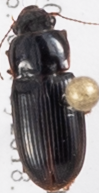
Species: Harpalus desertus
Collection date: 2018-05-03
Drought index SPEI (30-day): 1.23
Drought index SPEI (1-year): -0.482
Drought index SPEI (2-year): -0.3